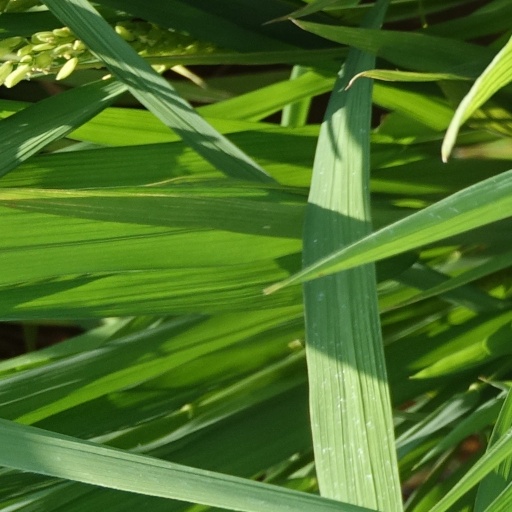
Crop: rice